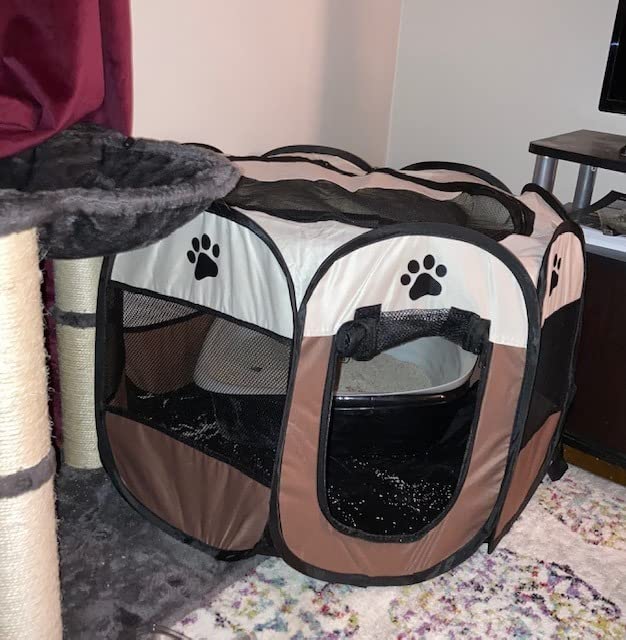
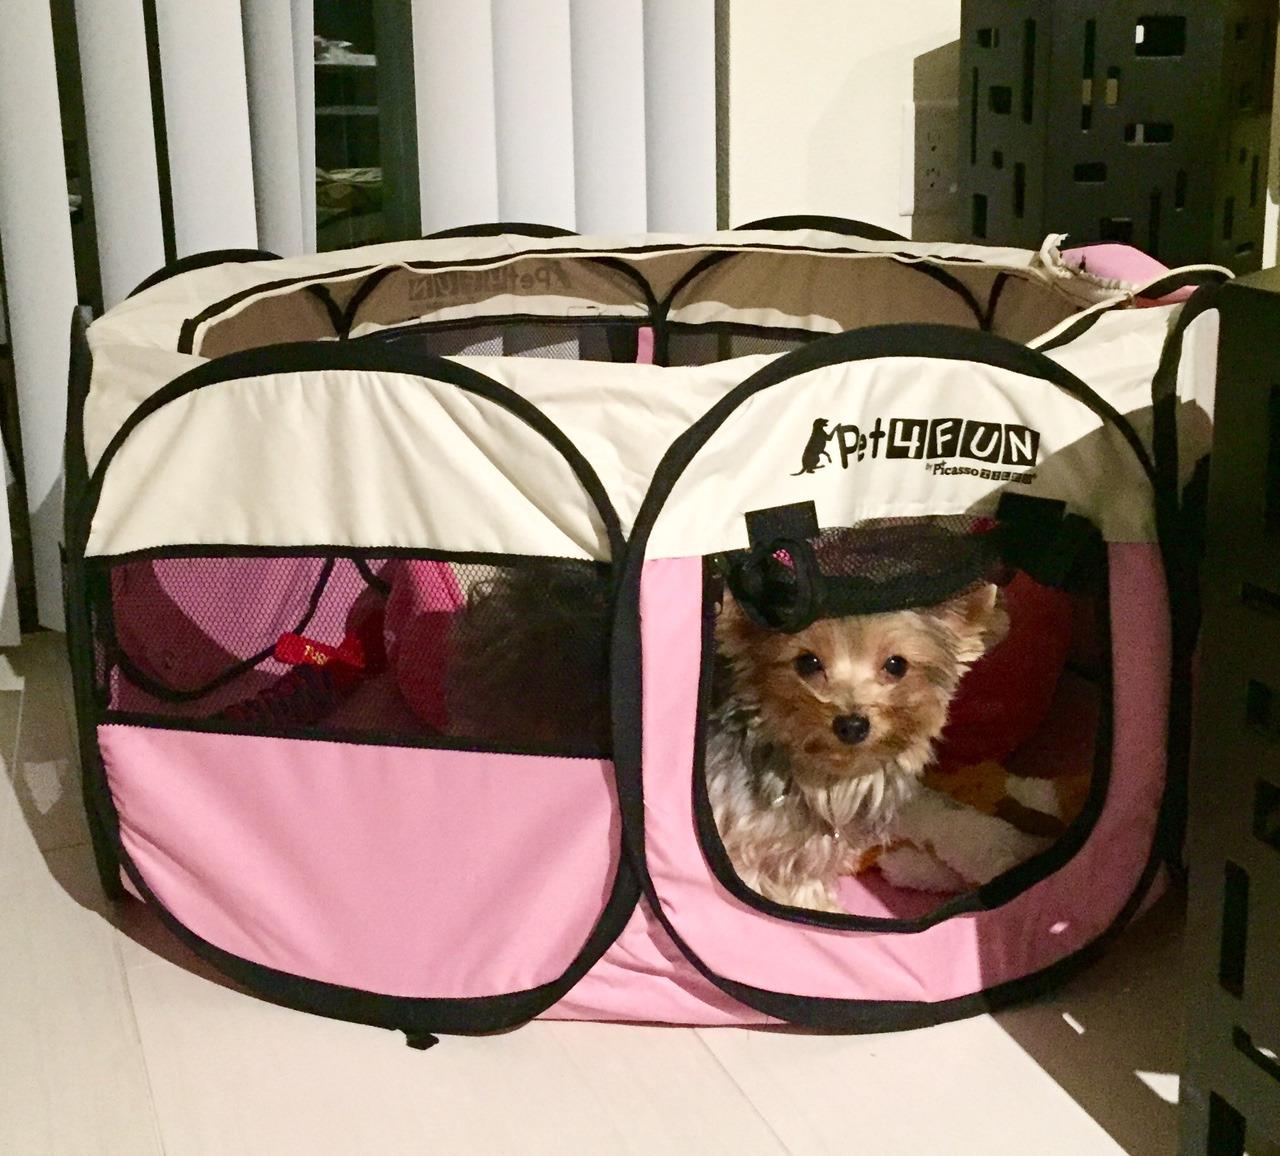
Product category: items_kennel
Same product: no